Decauville railway Vigía Chico-Santa Cruz

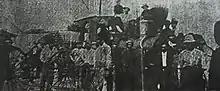
A locomotive, which had been taken out of service as being useless, is awaiting repair by order of General Arturo Gracilazo Juárez c. 1914–15

On 13 December 1901, the material for the railway was ordered in New Orleans. On 16 April 1902, a shipload of 250 tons of narrow-gauge railway material was delivered to the General Vega Camp at the port of Vigía Chico. The track was officially opened on 4 September 1905.